A and B Loop

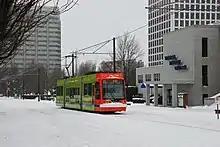
refer to caption

The 28-station, eastside extension opened on September 22, 2012. Portland Streetcar formed a new service called the "Central Loop Line" (CL Line) and renamed the original service on the west side the "North South Line" (NS Line). The CL Line operated the eastside extension and ran additionally on the west side via 10th and 11th avenues for a total of ; it overlapped with the NS Line between Southwest Market Street and Northwest Northrup Street. Service along the eastside segment commenced with frequencies of 18 minutes instead of 15 minutes (or 12 minutes as initially planned) due to funding cuts by the city and TriMet, and delivery delays from United Streetcar. The delays additionally forced Portland Streetcar to deploy its entire fleet of 11 cars and operate without a spare. Local publications highlighted the resulting infrequent service and criticized the streetcar's reliability and slow speed. Joseph Rose, writing for "The Oregonian", called the streetcar the "Stumptown Slug" after he traveled quicker from OMSI to Powell's City of Books on foot. The first new streetcar finally arrived in January 2013 and entered service on June 11. Fares were $1 upon opening due to TriMet's discontinuation of the Free Rail Zone, which had allowed free use of the Portland Streetcar system. TriMet had intended to cut service on bus route 6–ML King Jr Blvd, which ran alongside the eastside tracks, but increased service instead after interviewing riders.